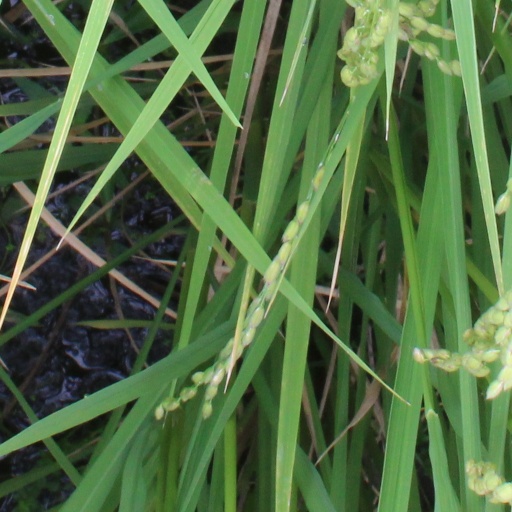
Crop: rice